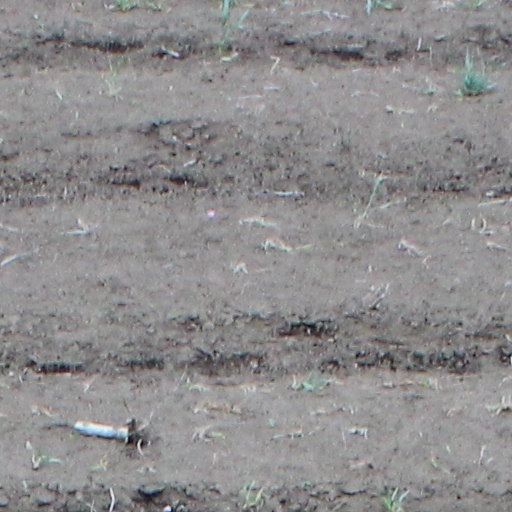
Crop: wheat